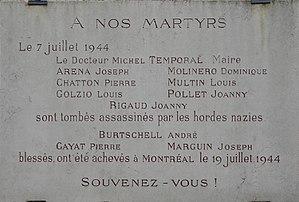
Plaque commémorative des otages exécutés à Saint-Rambert-en-Bugey
Michel Louis Temporal, né le 13 janvier 1886 à Lyon et mort le 7 juillet 1944 à Saint-Rambert-en-Bugey dans le département de l'Ain, est un médecin militaire français, maire de Saint-Rambert-en-Bugey de 1935 à 1944, qui fut pris en otage puis fusillé par les troupes allemandes. Il était capitaine de l'Armée Française par décret du 14 juin 1932 et officier de la Légion d'honneur par décret du 23 décembre 1936.
Saint-Rambert-en-Bugey est une commune française située dans le département de l'Ain en région Auvergne-Rhône-Alpes.